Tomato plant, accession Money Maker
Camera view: tilt-top (135 deg); turntable rotation: 300 degrees
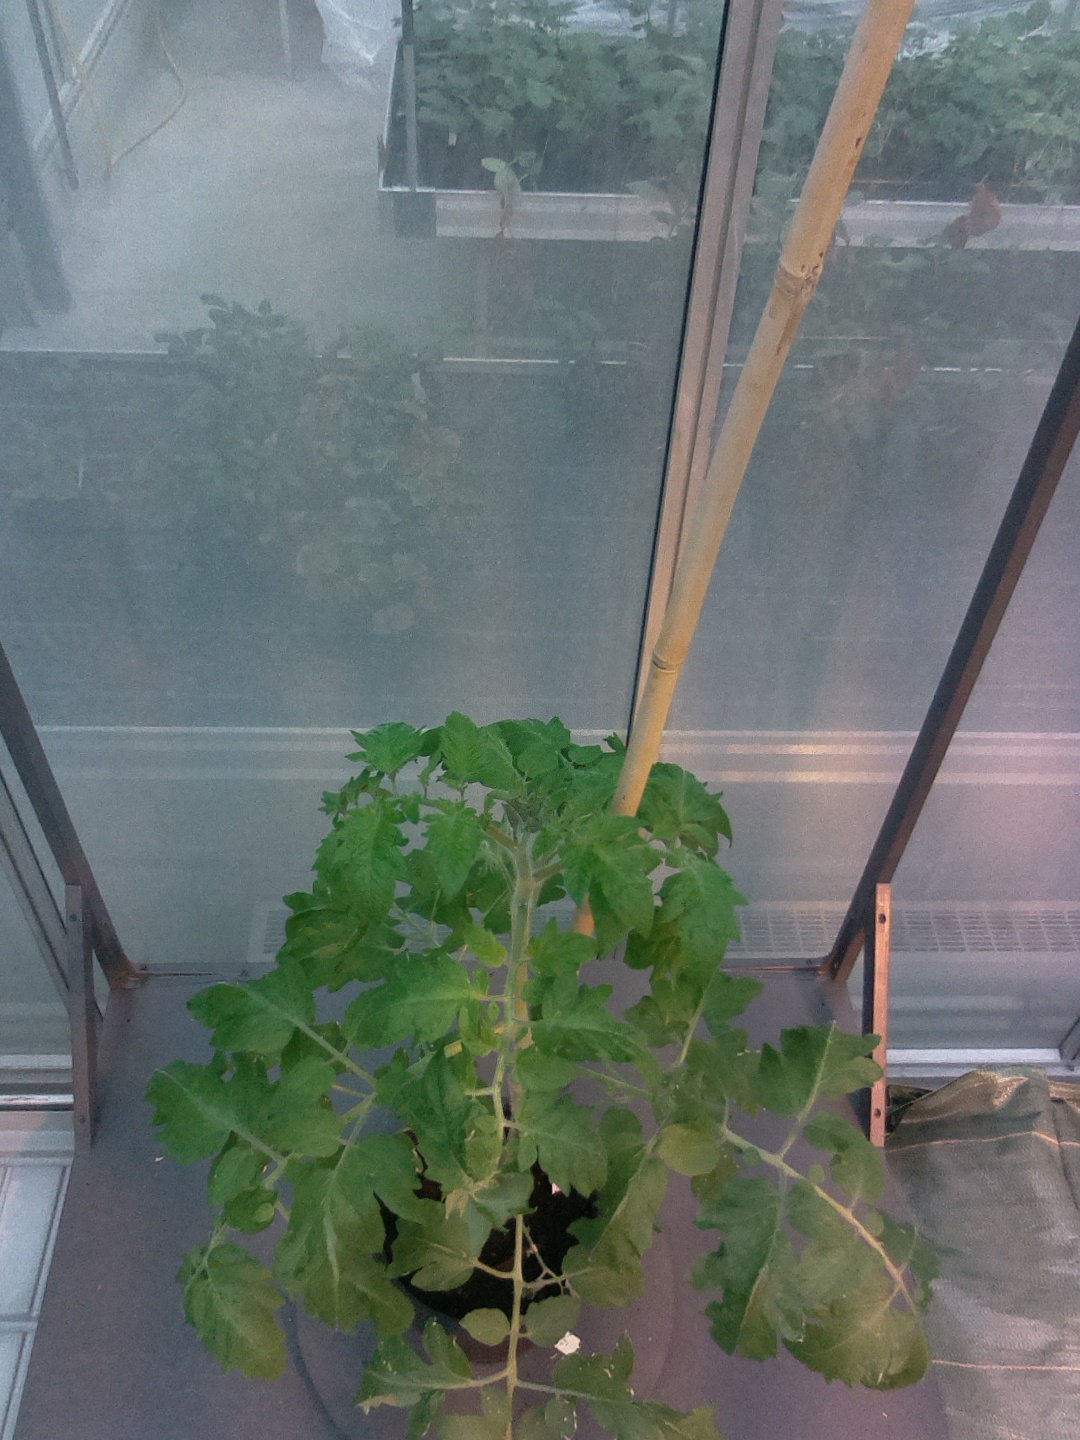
BBCH growth stage 60: First flowers open